Transporter Industry International

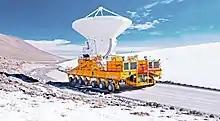
Lore antenna transporter manufactured by Scheuerle

Scheuerle Fahrzeugfabrik was founded in 1869 and is headquartered in Pfedelbach, Baden-Württemberg, Germany. The company invented the modern low-bed trailer concept in 1949. Numerous other innovations followed, for example in the field of hydraulic and electric four-way steering. In 1960, Scheuerle achieved international attention with the relocation of historic Abu Simbel temples in Egypt. Today, the portfolio includes self-propelled modular transporters, modular and compact vehicles for road transportation, as well as power boosters, for example. Besides, there are various services for maintenance and training.